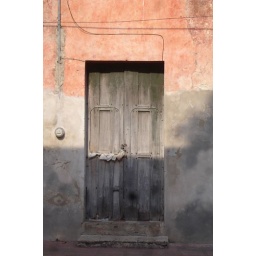
Composition: urban decay wooden door in rose